Amoebic brain abscess

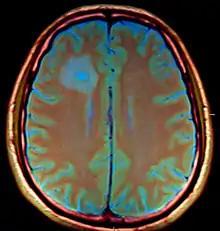
Amoebic brain abscess caused by "Entamoeba histolytica"

Amoebic brain abscess is an affliction caused by the anaerobic parasitic protist "Entamoeba histolytica". It is extremely rare; the first case being reported in 1849. Brain abscesses resulting from "Entamoeba histolytica" are difficult to diagnose and very few case reports suggest complete recovery even after the administration of appropriate treatment regimen.